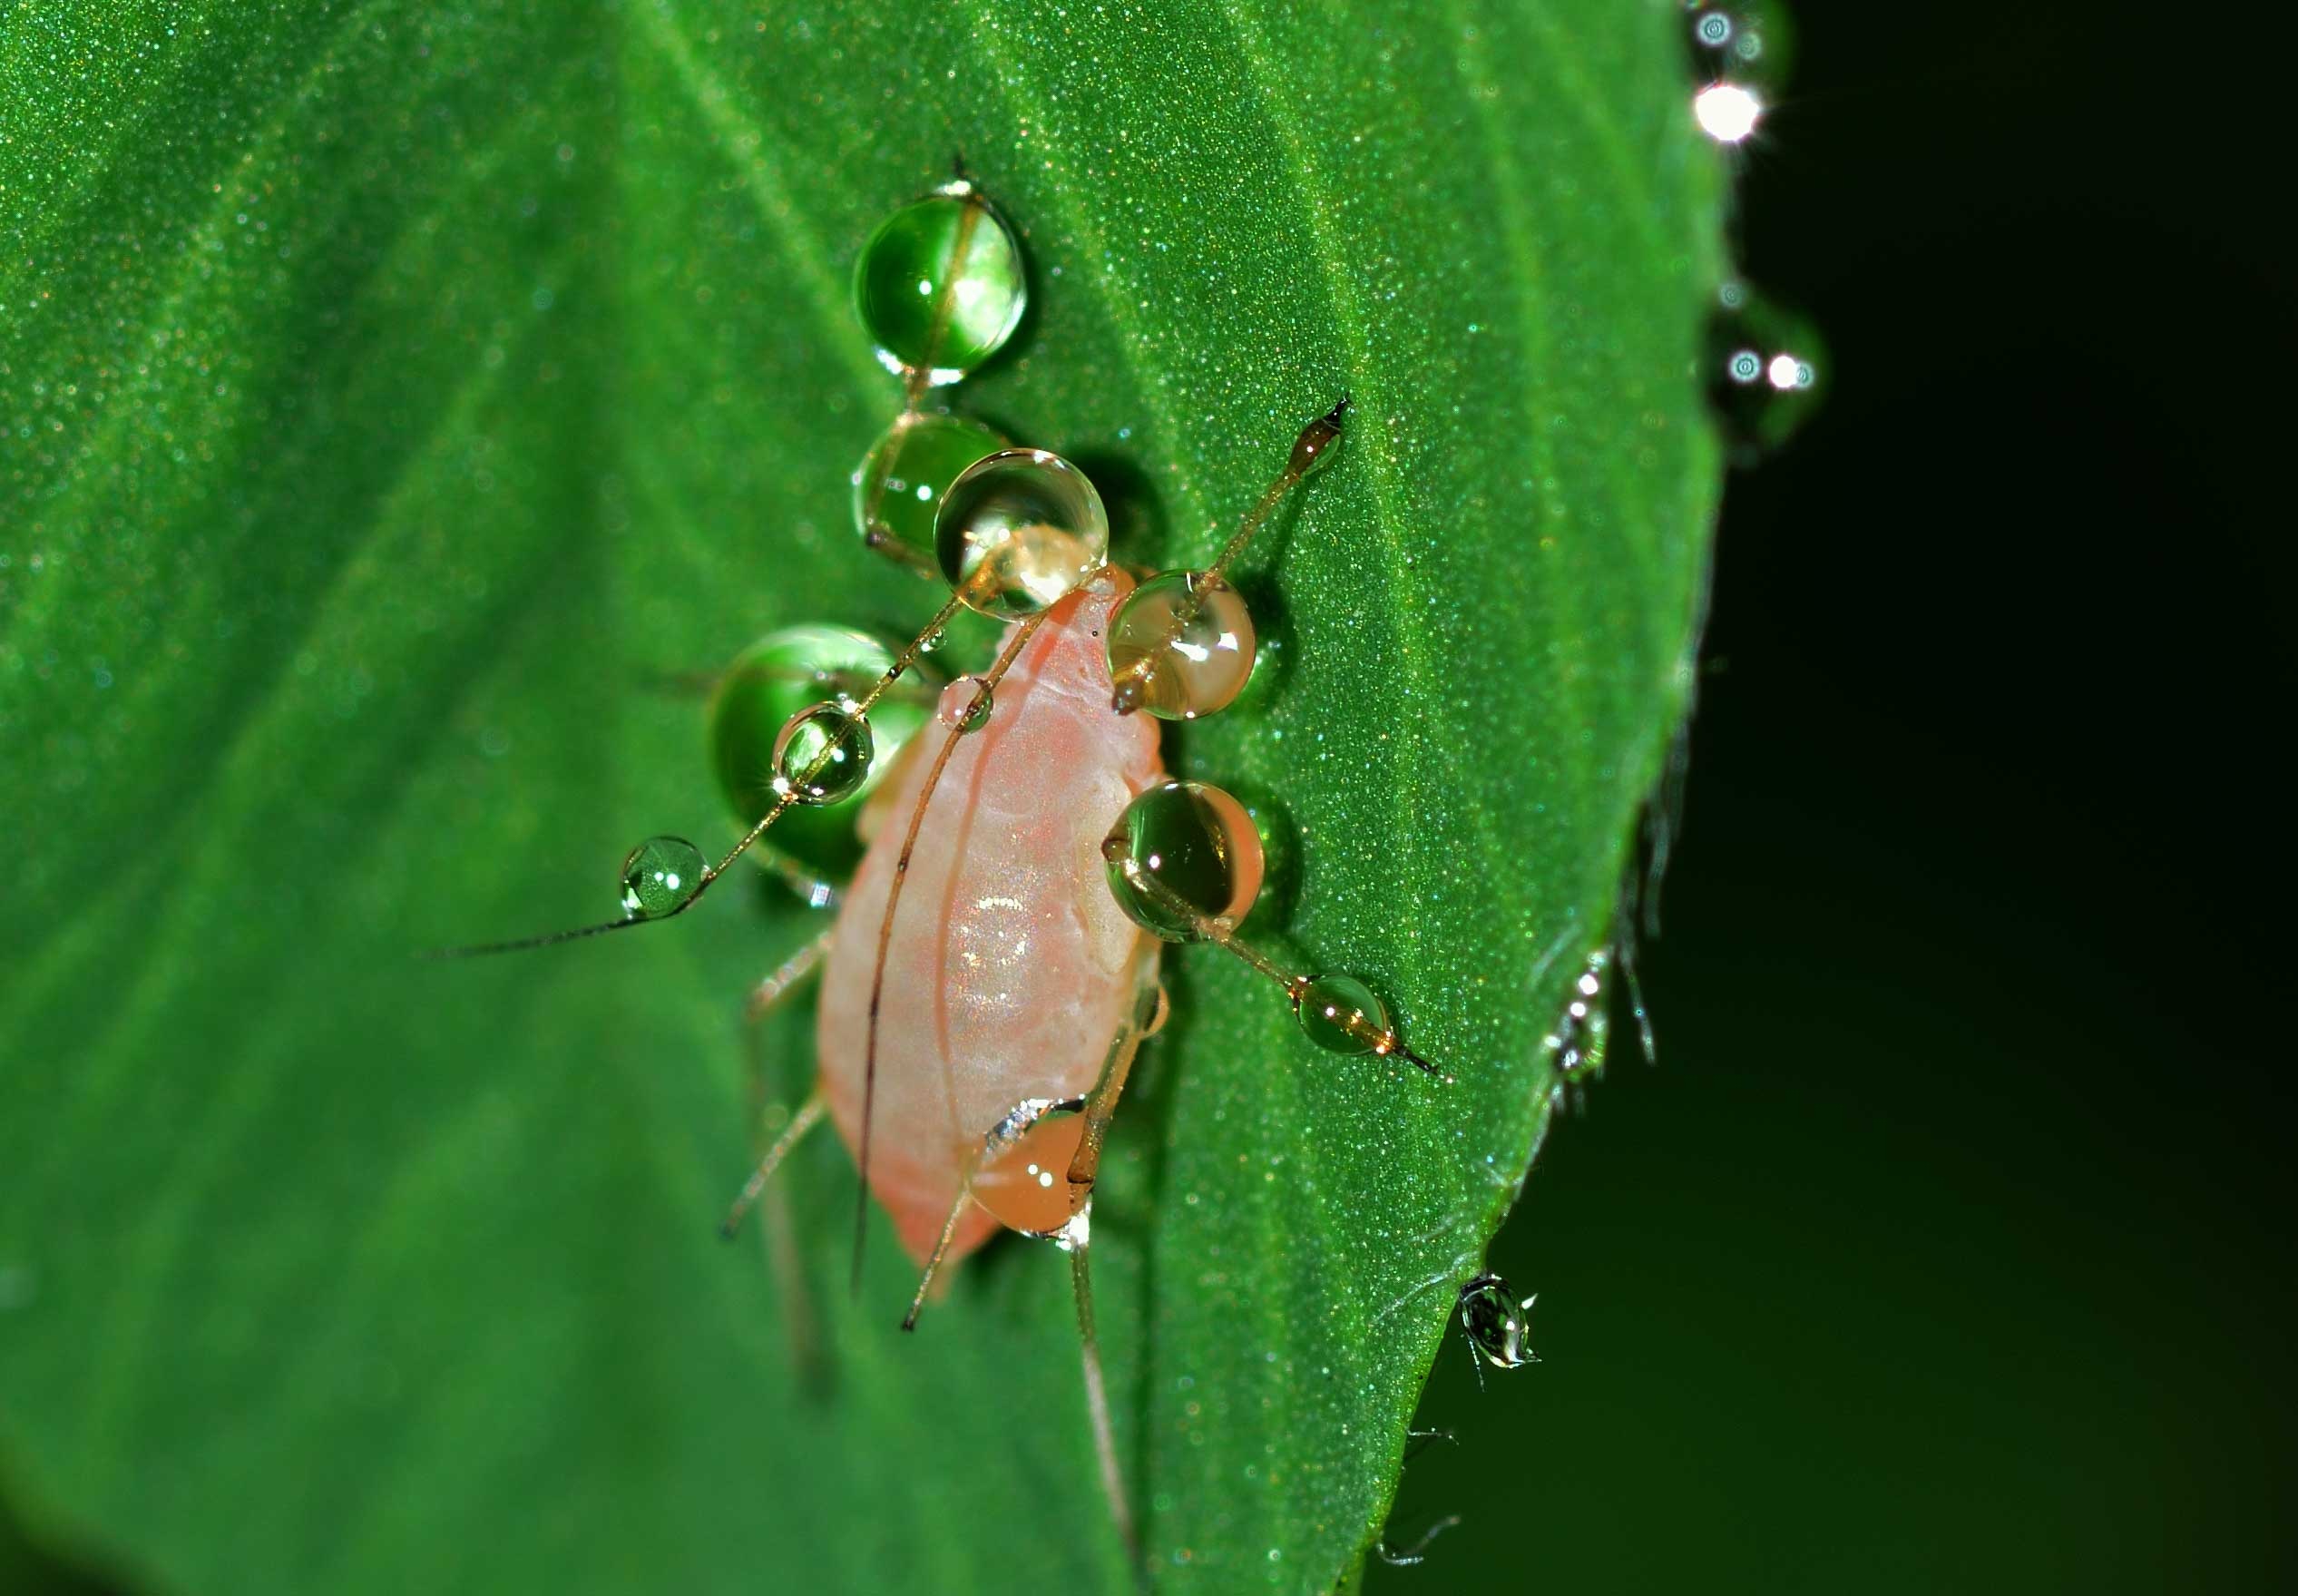
water, nature, plant, photography, leaf, flower, green, insect, botany, flora, fauna, invertebrate, close up, insects, drops, hemiptera, aphid, macro photography, leaf beetle, plant stem, true bugs